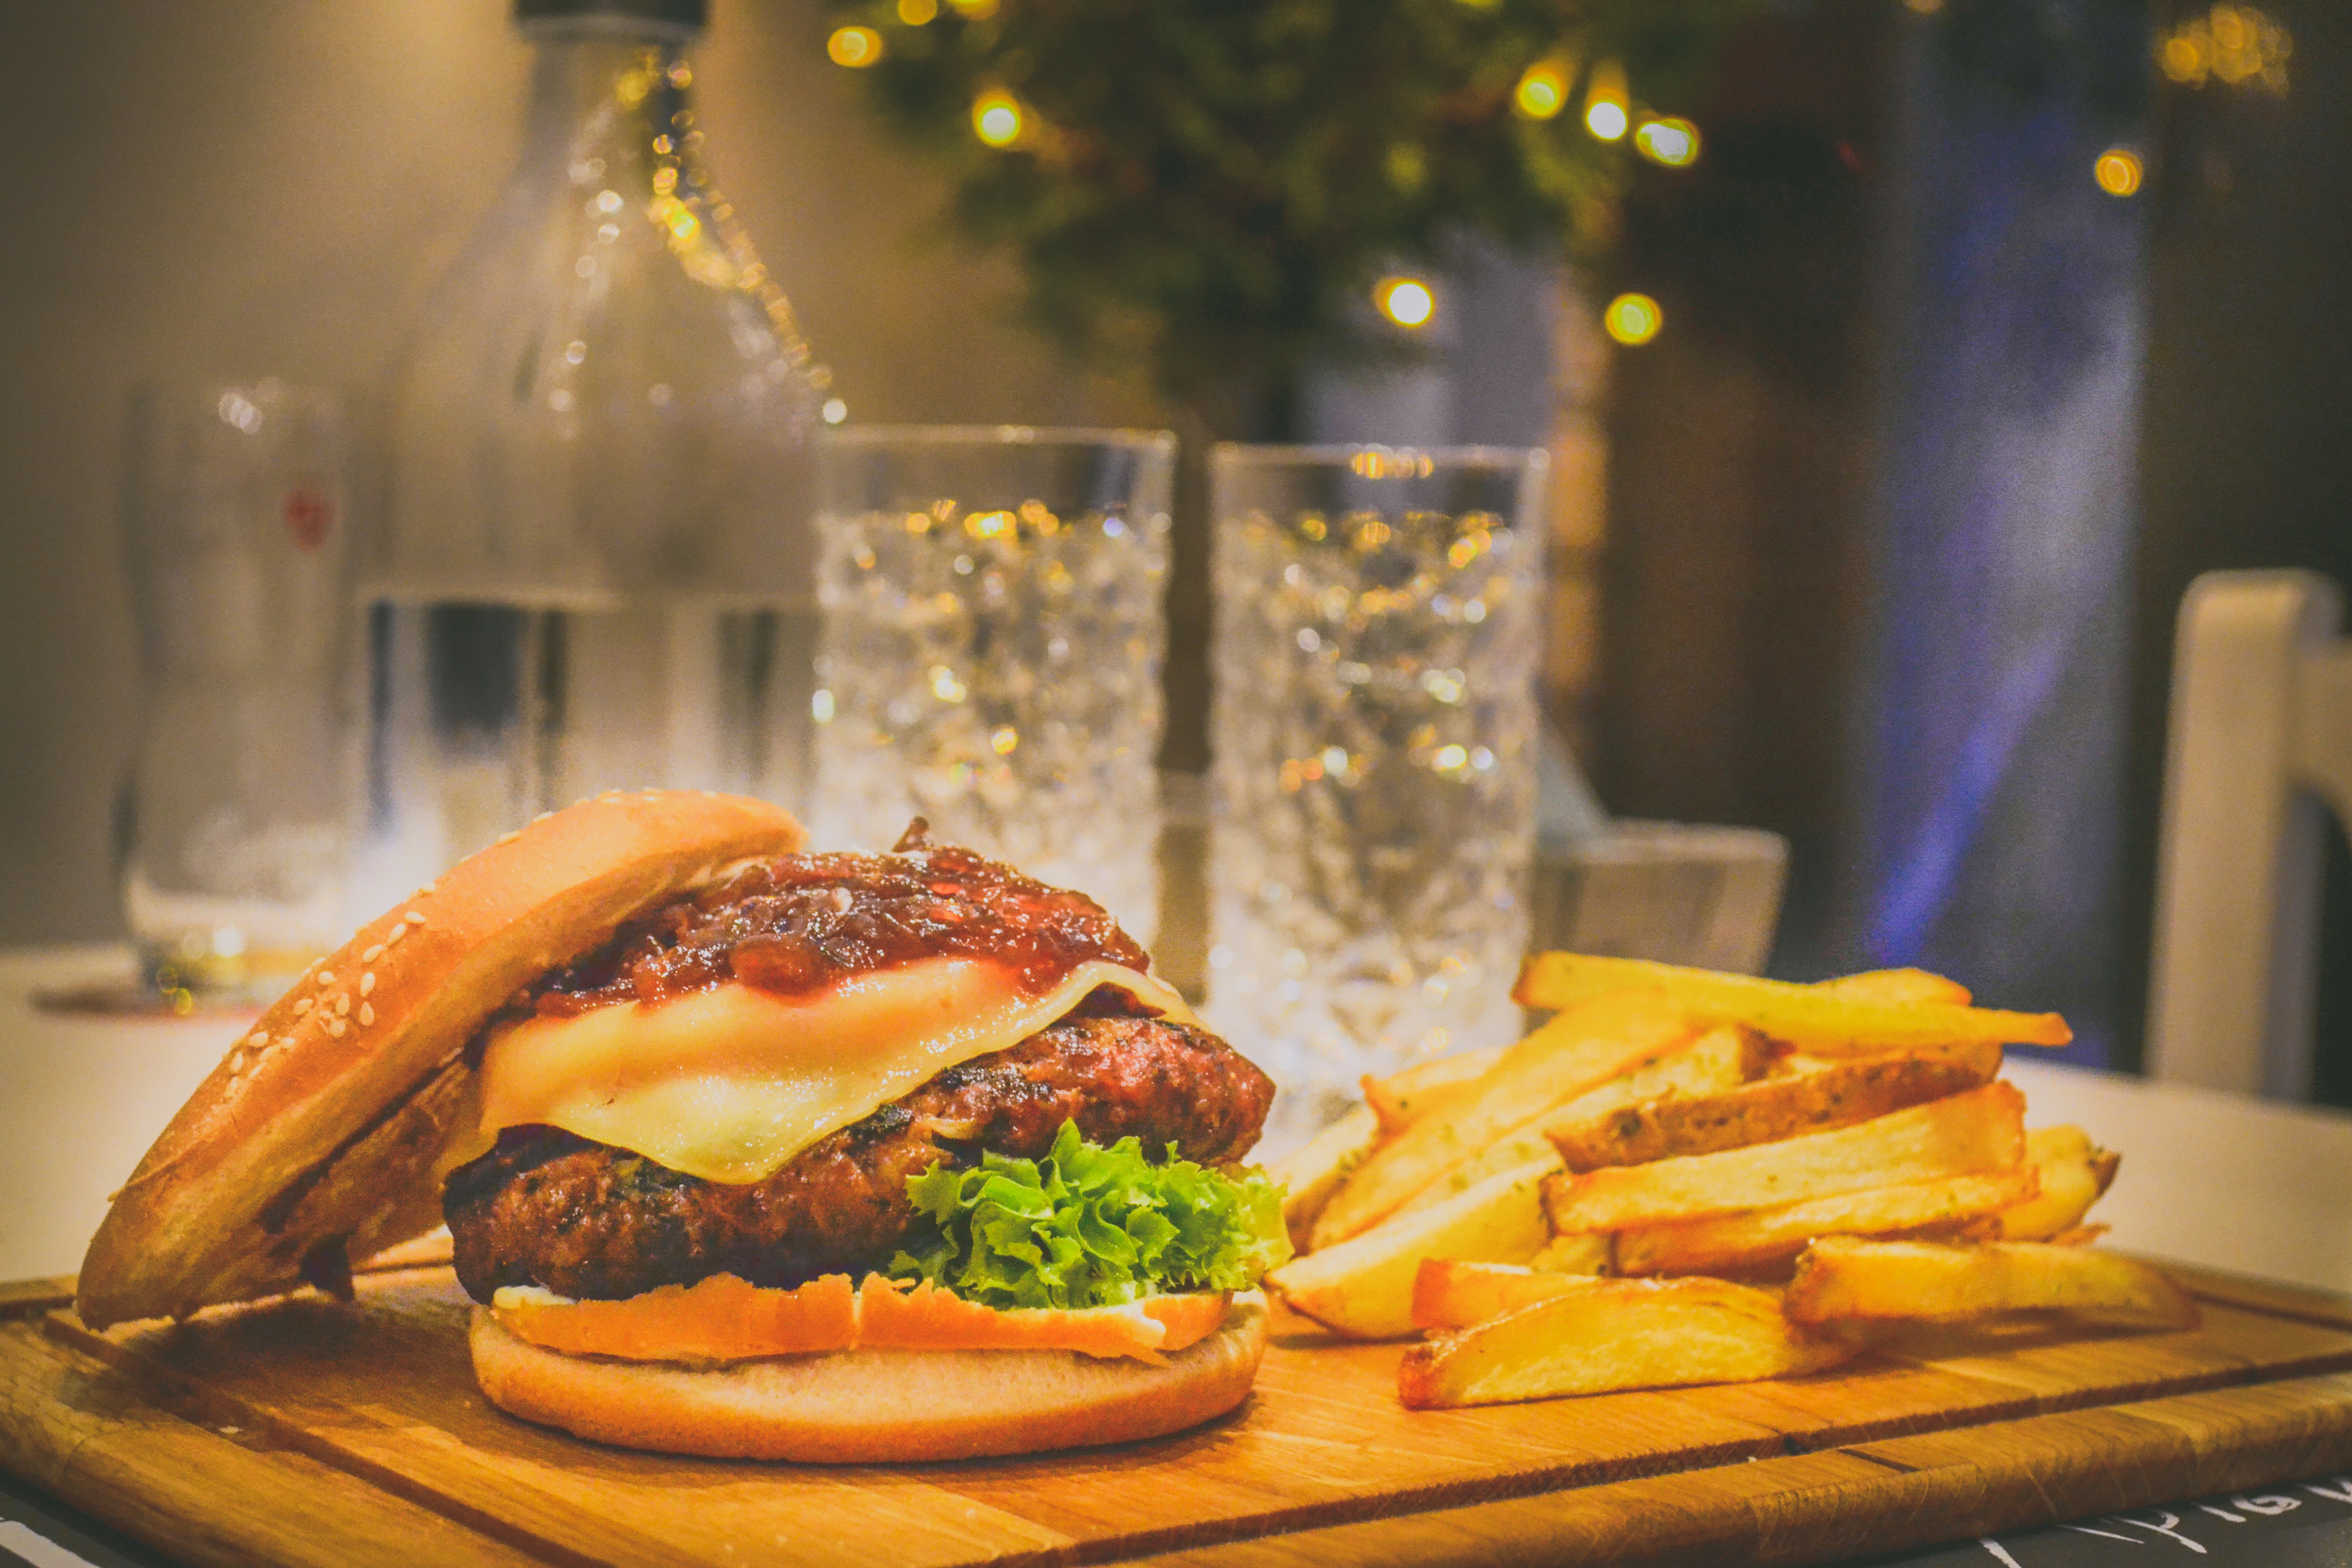
dish, food, junk food, fast food, hamburger, cuisine, cheeseburger, ingredient, Burger king premium burgers, chivito, buffalo burger, french fries, side dish, patty, cheddar cheese, whopper, fried food, American cheese, finger food, bun, sandwich, breakfast sandwich, brunch, american food, meal, produce, fast food restaurant, breakfast, slider, Take out food, meat